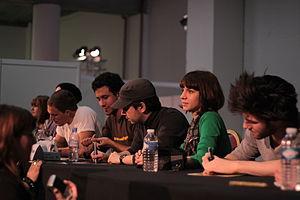
Acteurs de la série Le Visiteur du futur à une dédicace. Chibi Japan Expo 2010.
Chibi Japan Expo est un festival français sur le Japon, qui se déroula pour la première fois au parc d’exposition de Paris-Nord Villepinte en novembre 2007. Il s’agit d'un salon créé par les organisateurs du festival Japan Expo.
Le Visiteur du futur est une web-série de science-fiction créée, écrite et réalisée par François Descraques. Le premier épisode est apparu le 27 avril 2009 sur Dailymotion avant de connaître une diffusion télévisée.